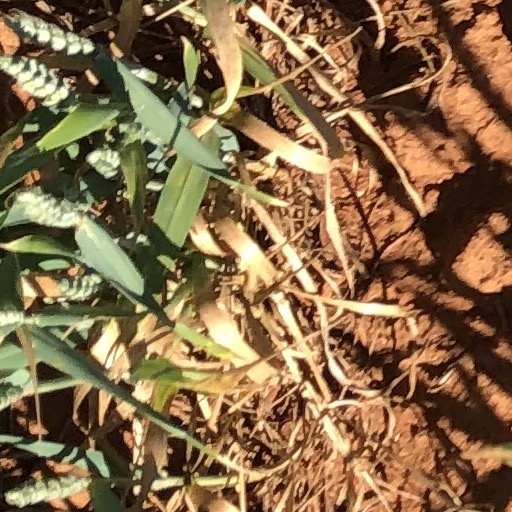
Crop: wheat